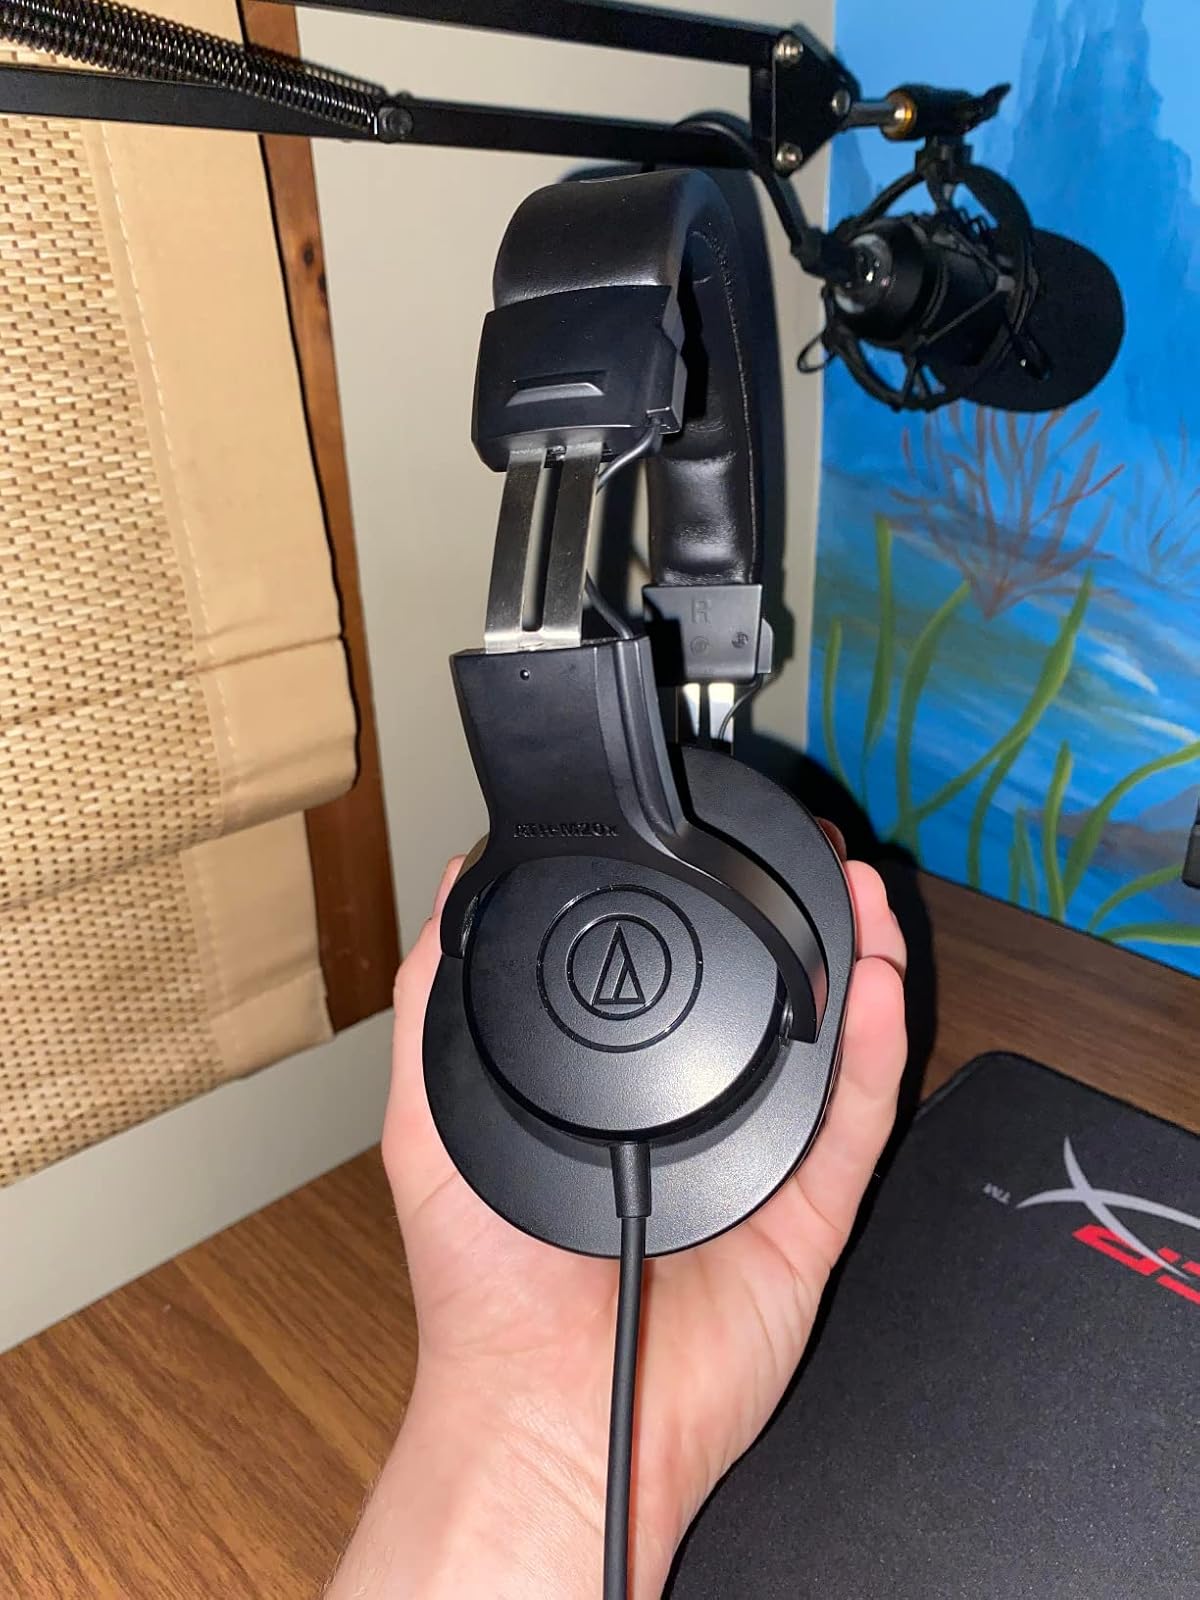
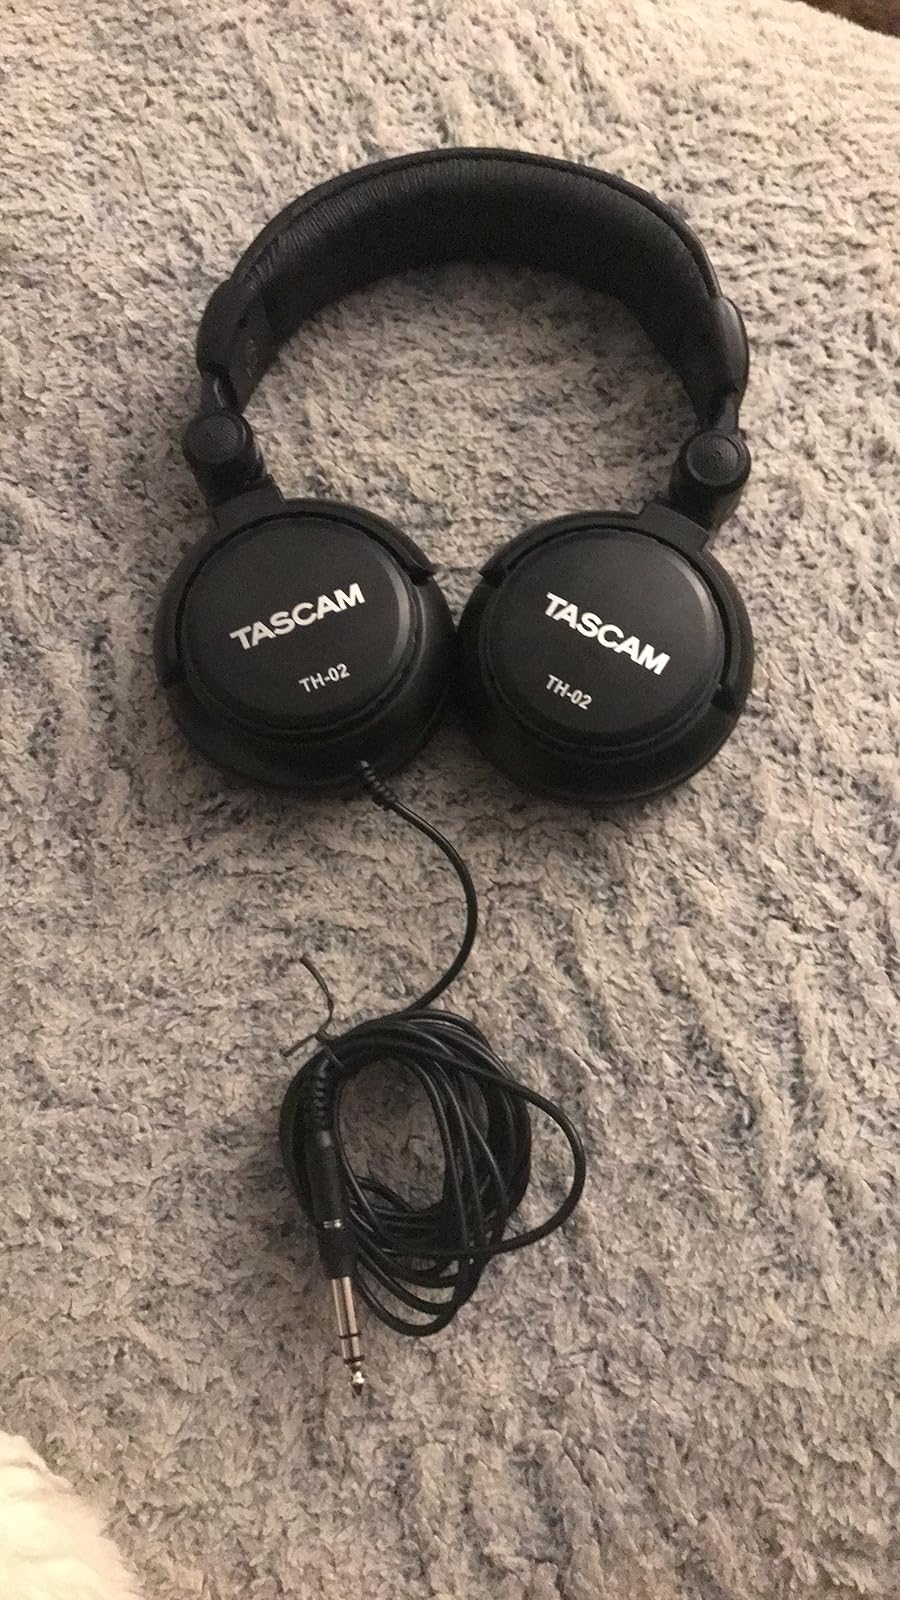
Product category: headphones
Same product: no